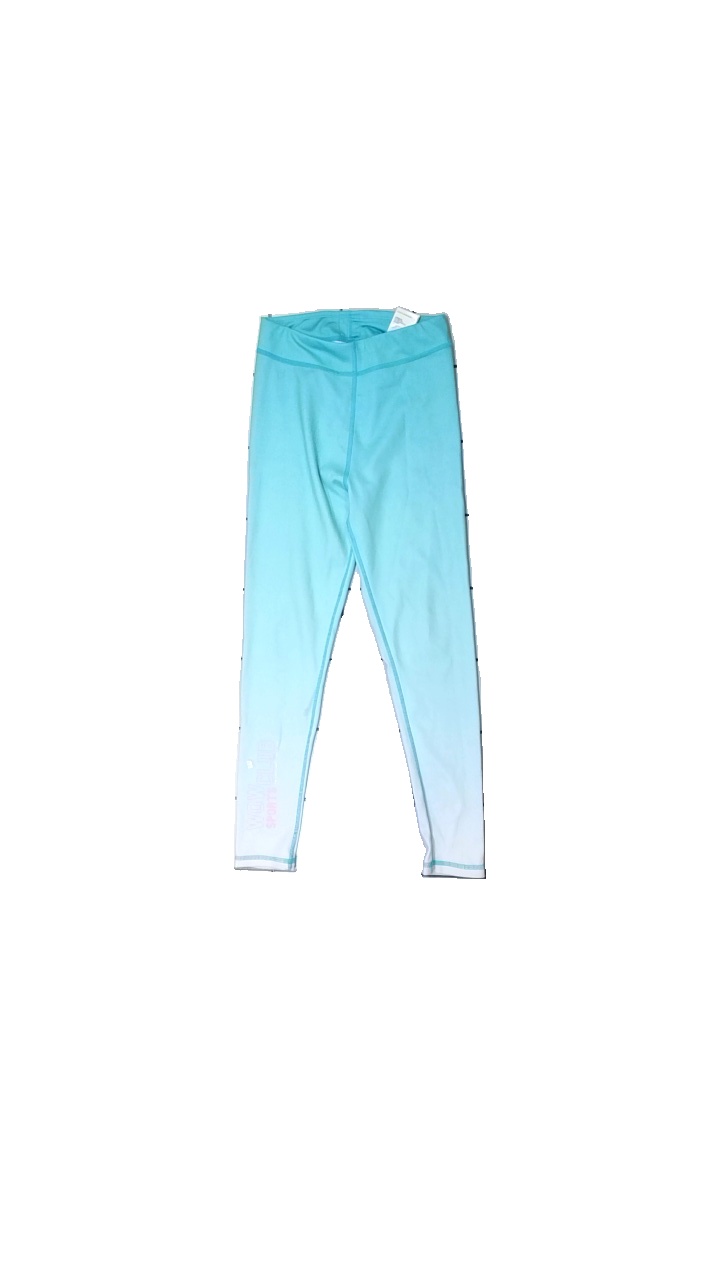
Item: Tights (Children)
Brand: Wow
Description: blue sport tights
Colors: Blue, White
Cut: Tight
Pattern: Logo print
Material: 100% Polyester
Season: All
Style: Sports
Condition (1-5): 4
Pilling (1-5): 5
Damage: stain
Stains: Minor
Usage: Reuse
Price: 50-100